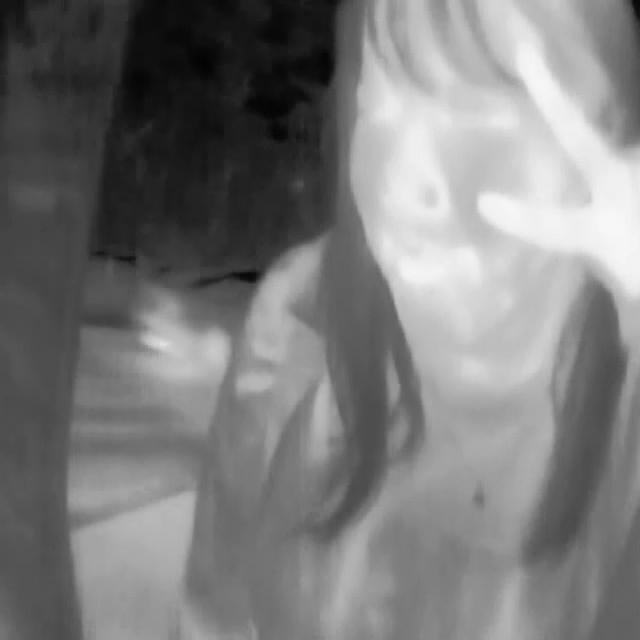
Detected objects:
label: person